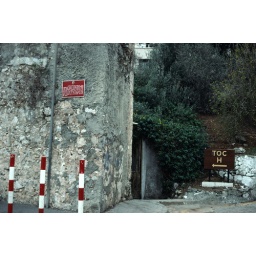
Toc H hostel entrance. Note the sign on the stone wall of the building; many are posted on walls around the city